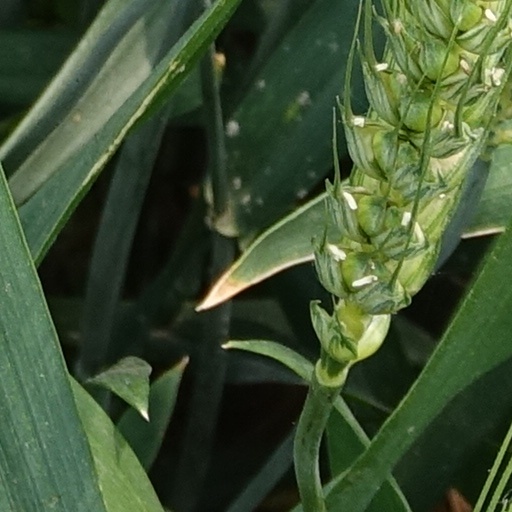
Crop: wheat